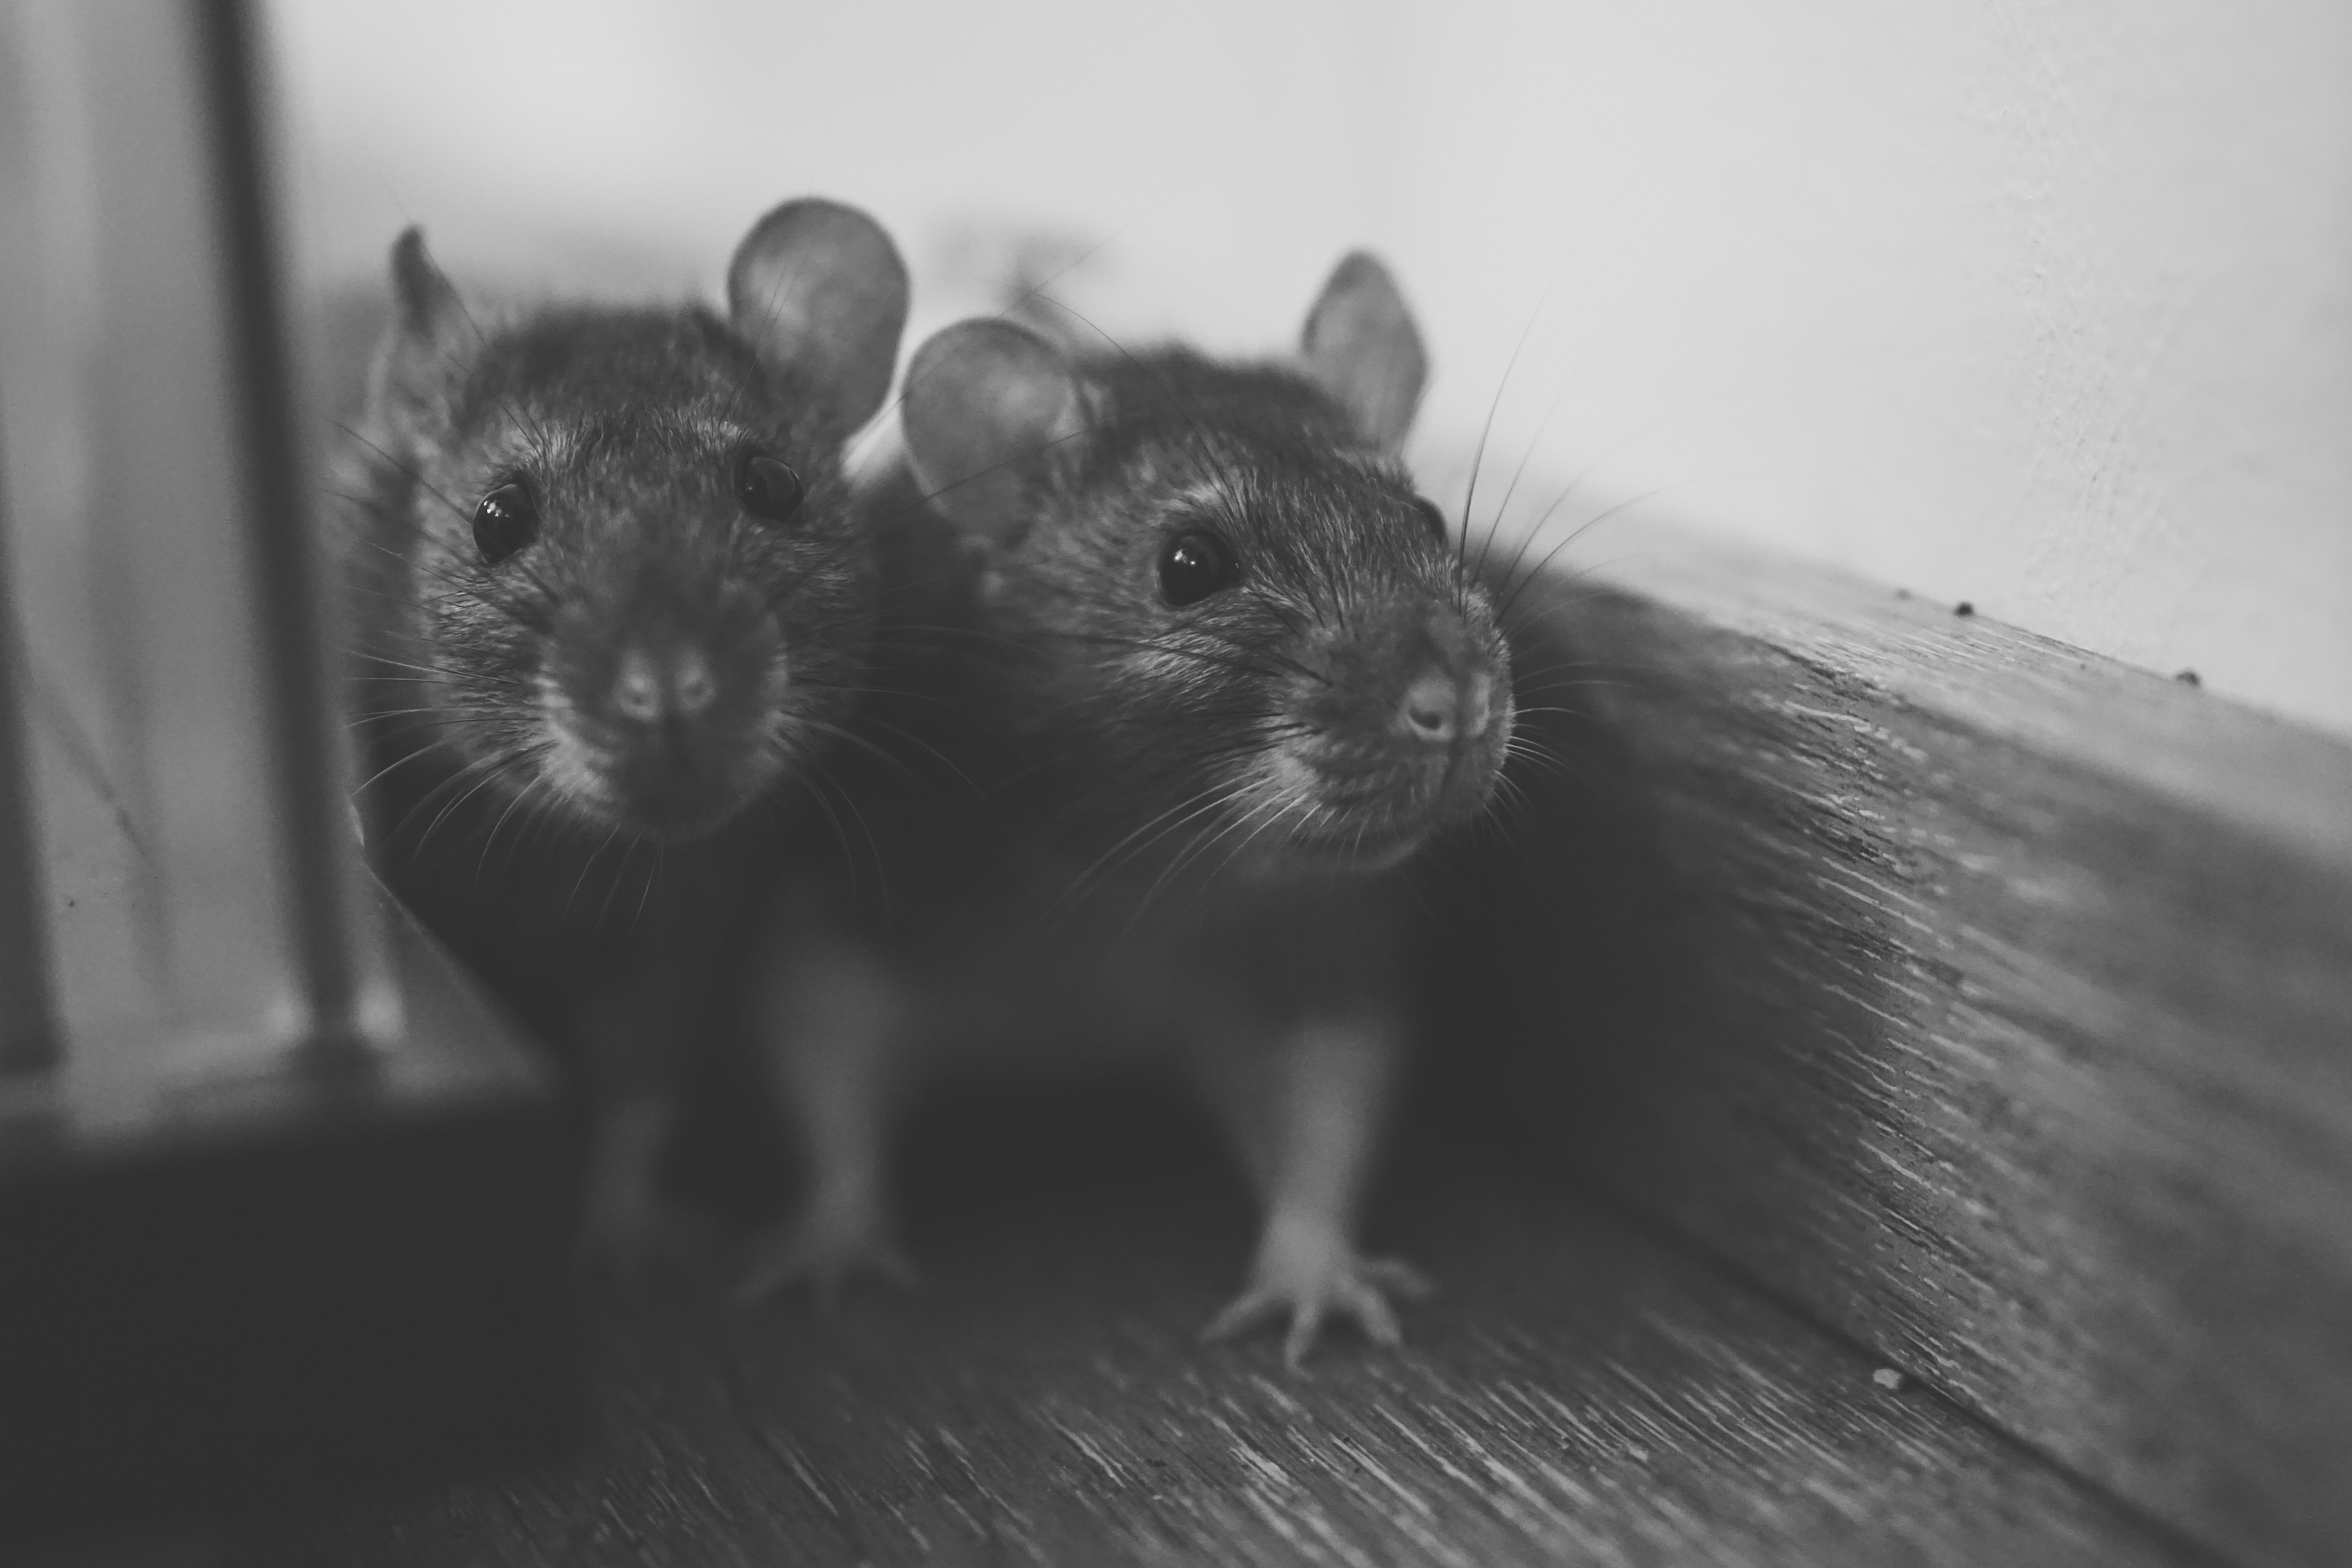
black and white, hair, white, sweet, mouse, animal, cute, pet, fur, fluffy, small, mammal, black, monochrome, close, rodent, fauna, rat, face, whiskers, furry, ears, head, vertebrate, nager, pest, attention, smart, chinchilla, dear, animal portrait, color rats, handzahm, animals of lovers of, baby rats, gerbil, monochrome photography, muroidea, muridae